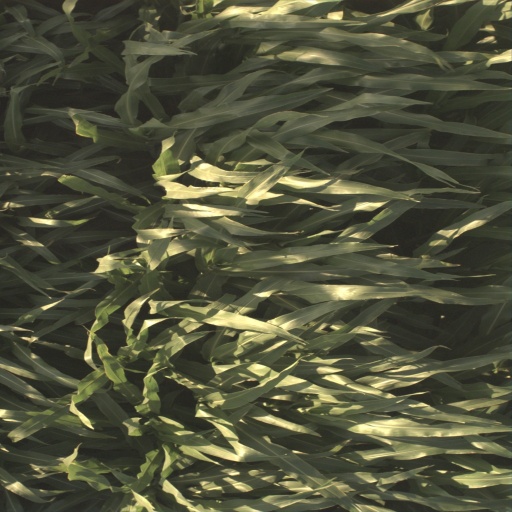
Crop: sorghum